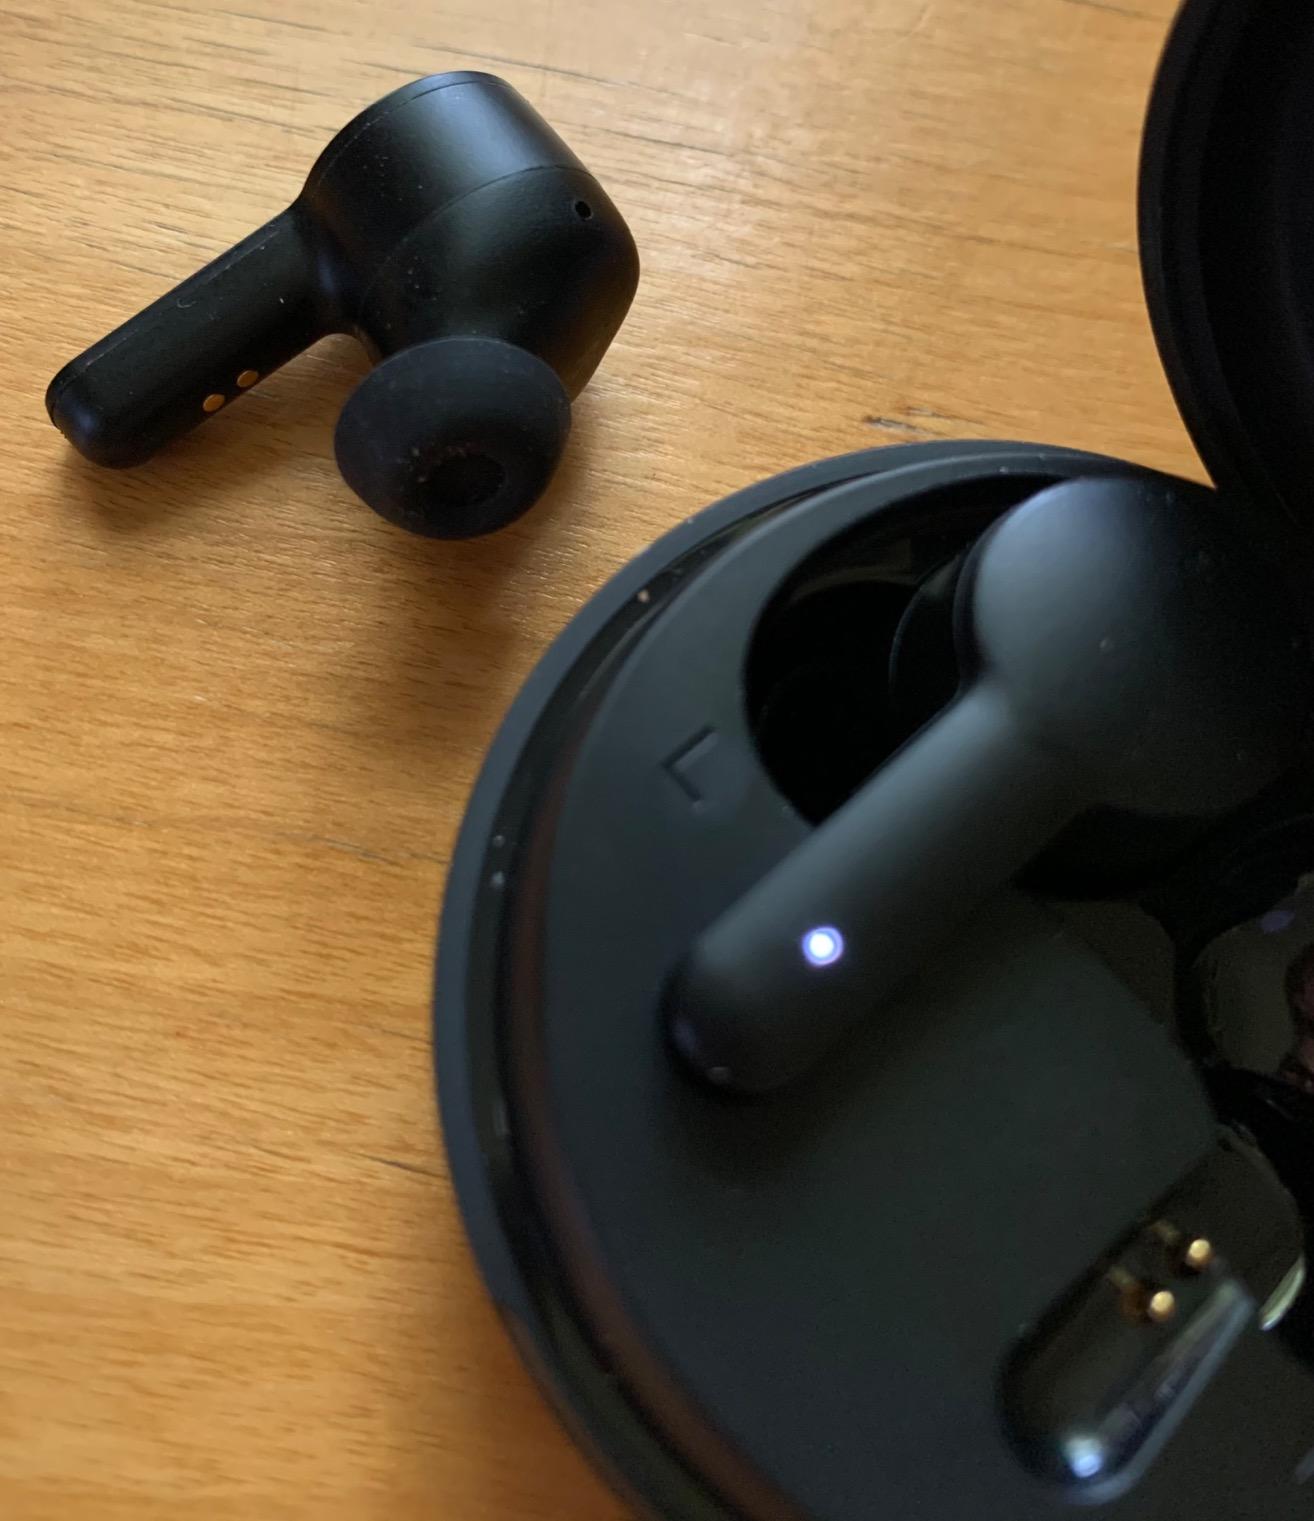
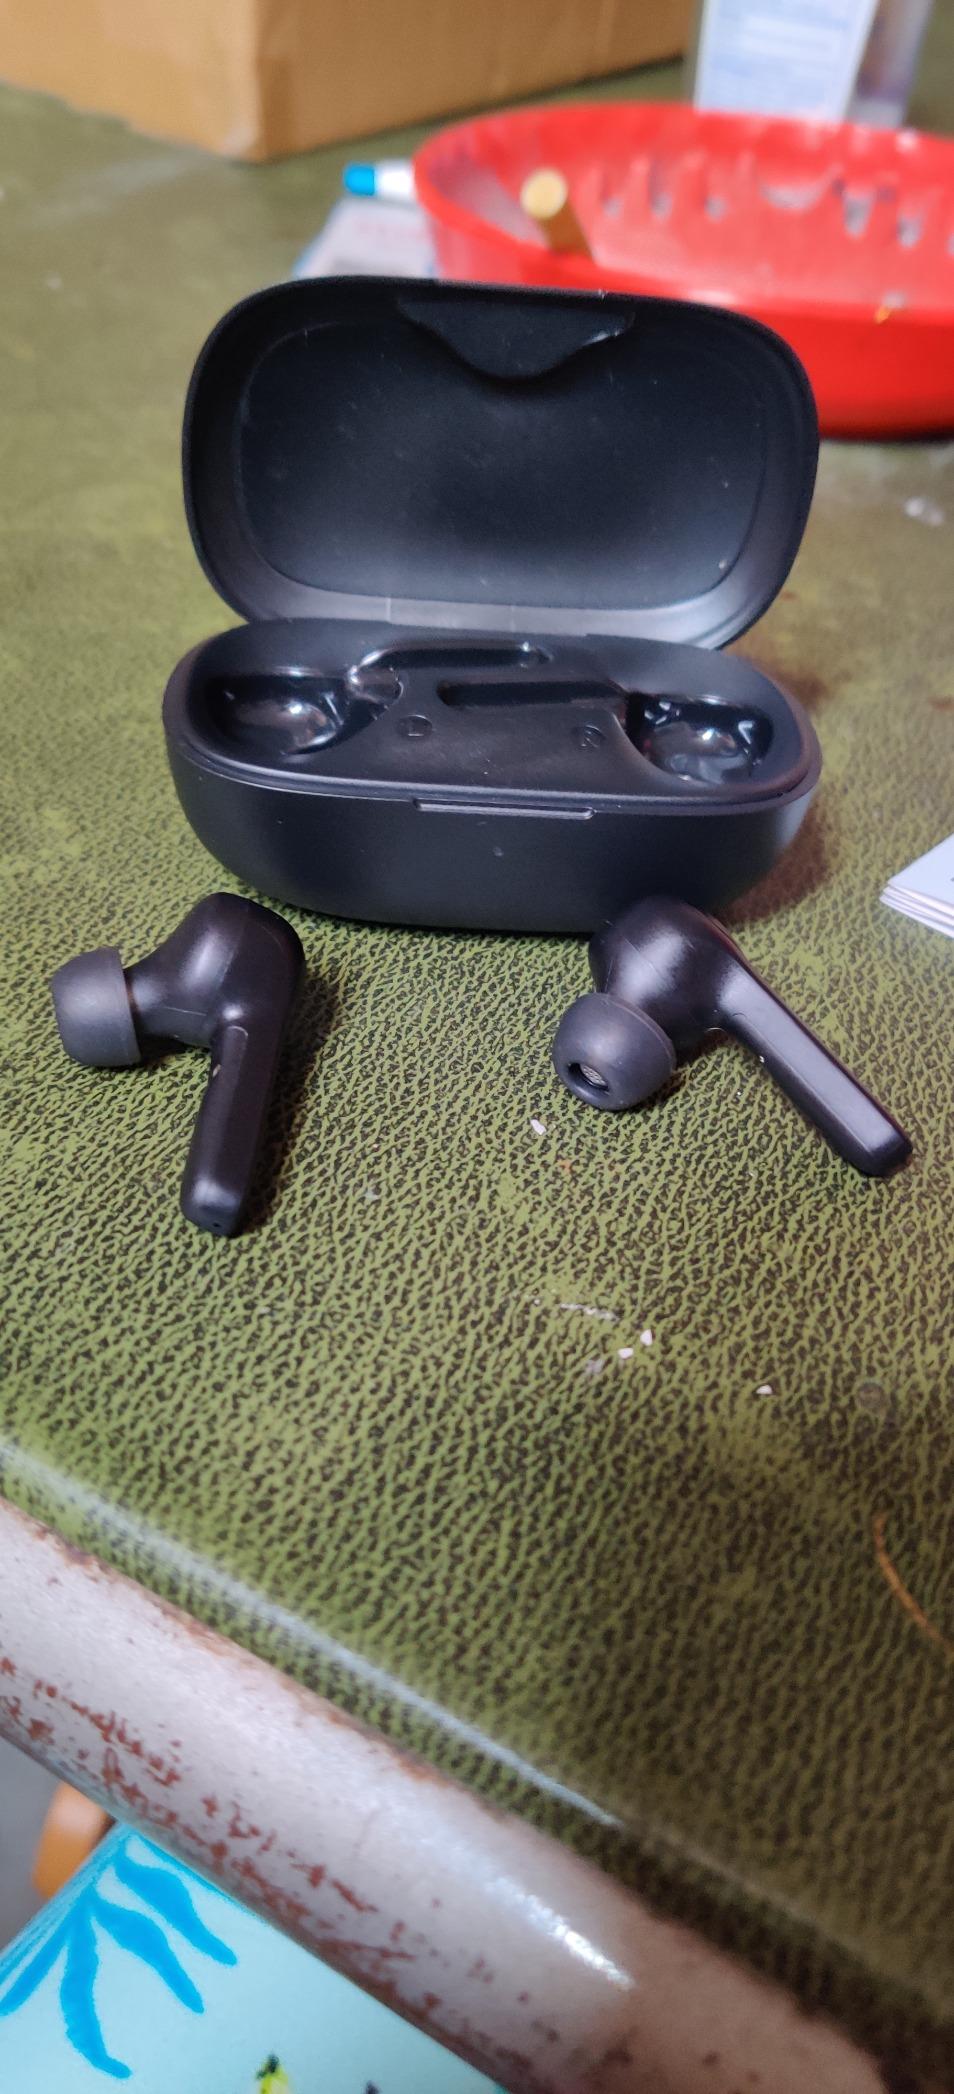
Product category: earbuds
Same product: no